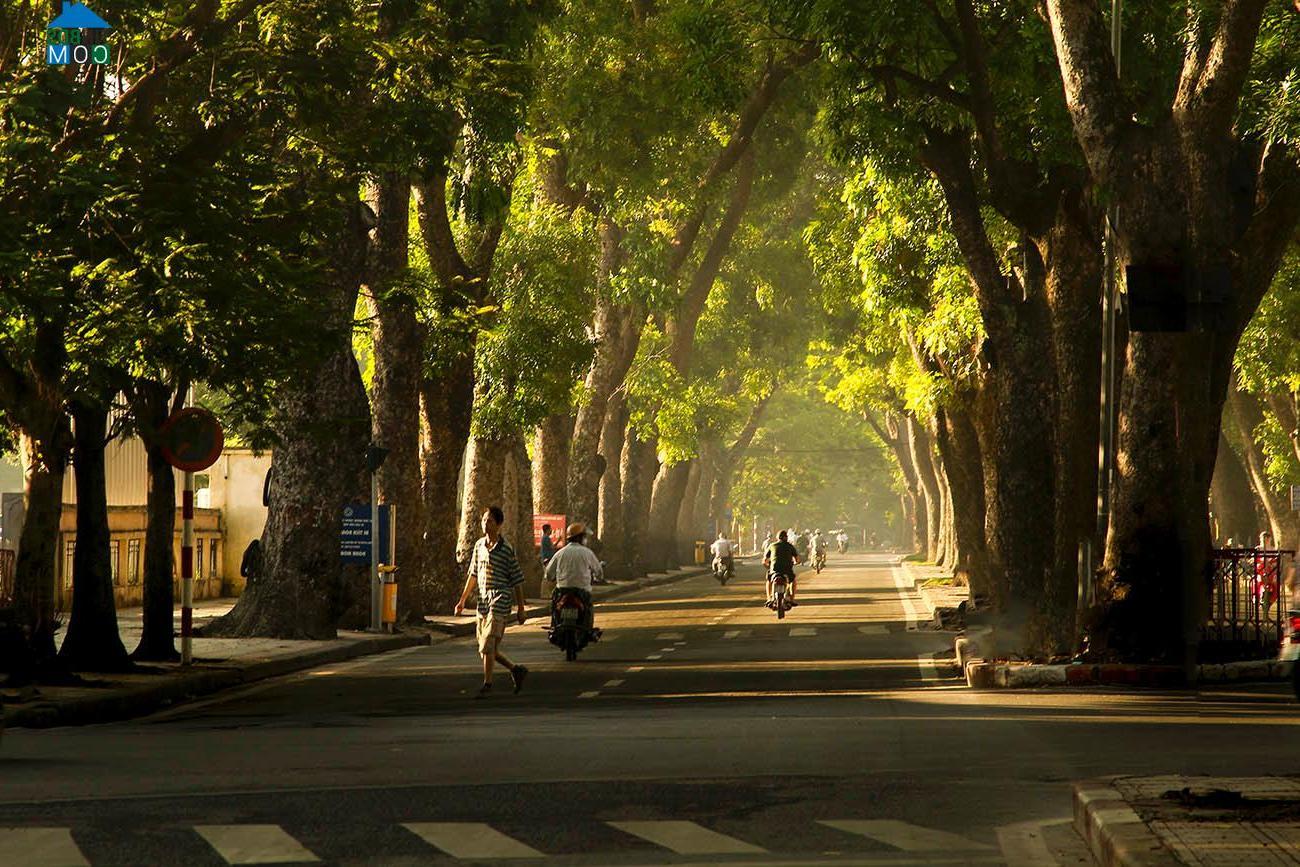
ở trên đường có sự xuất hiện của nhiều chiếc xe máy